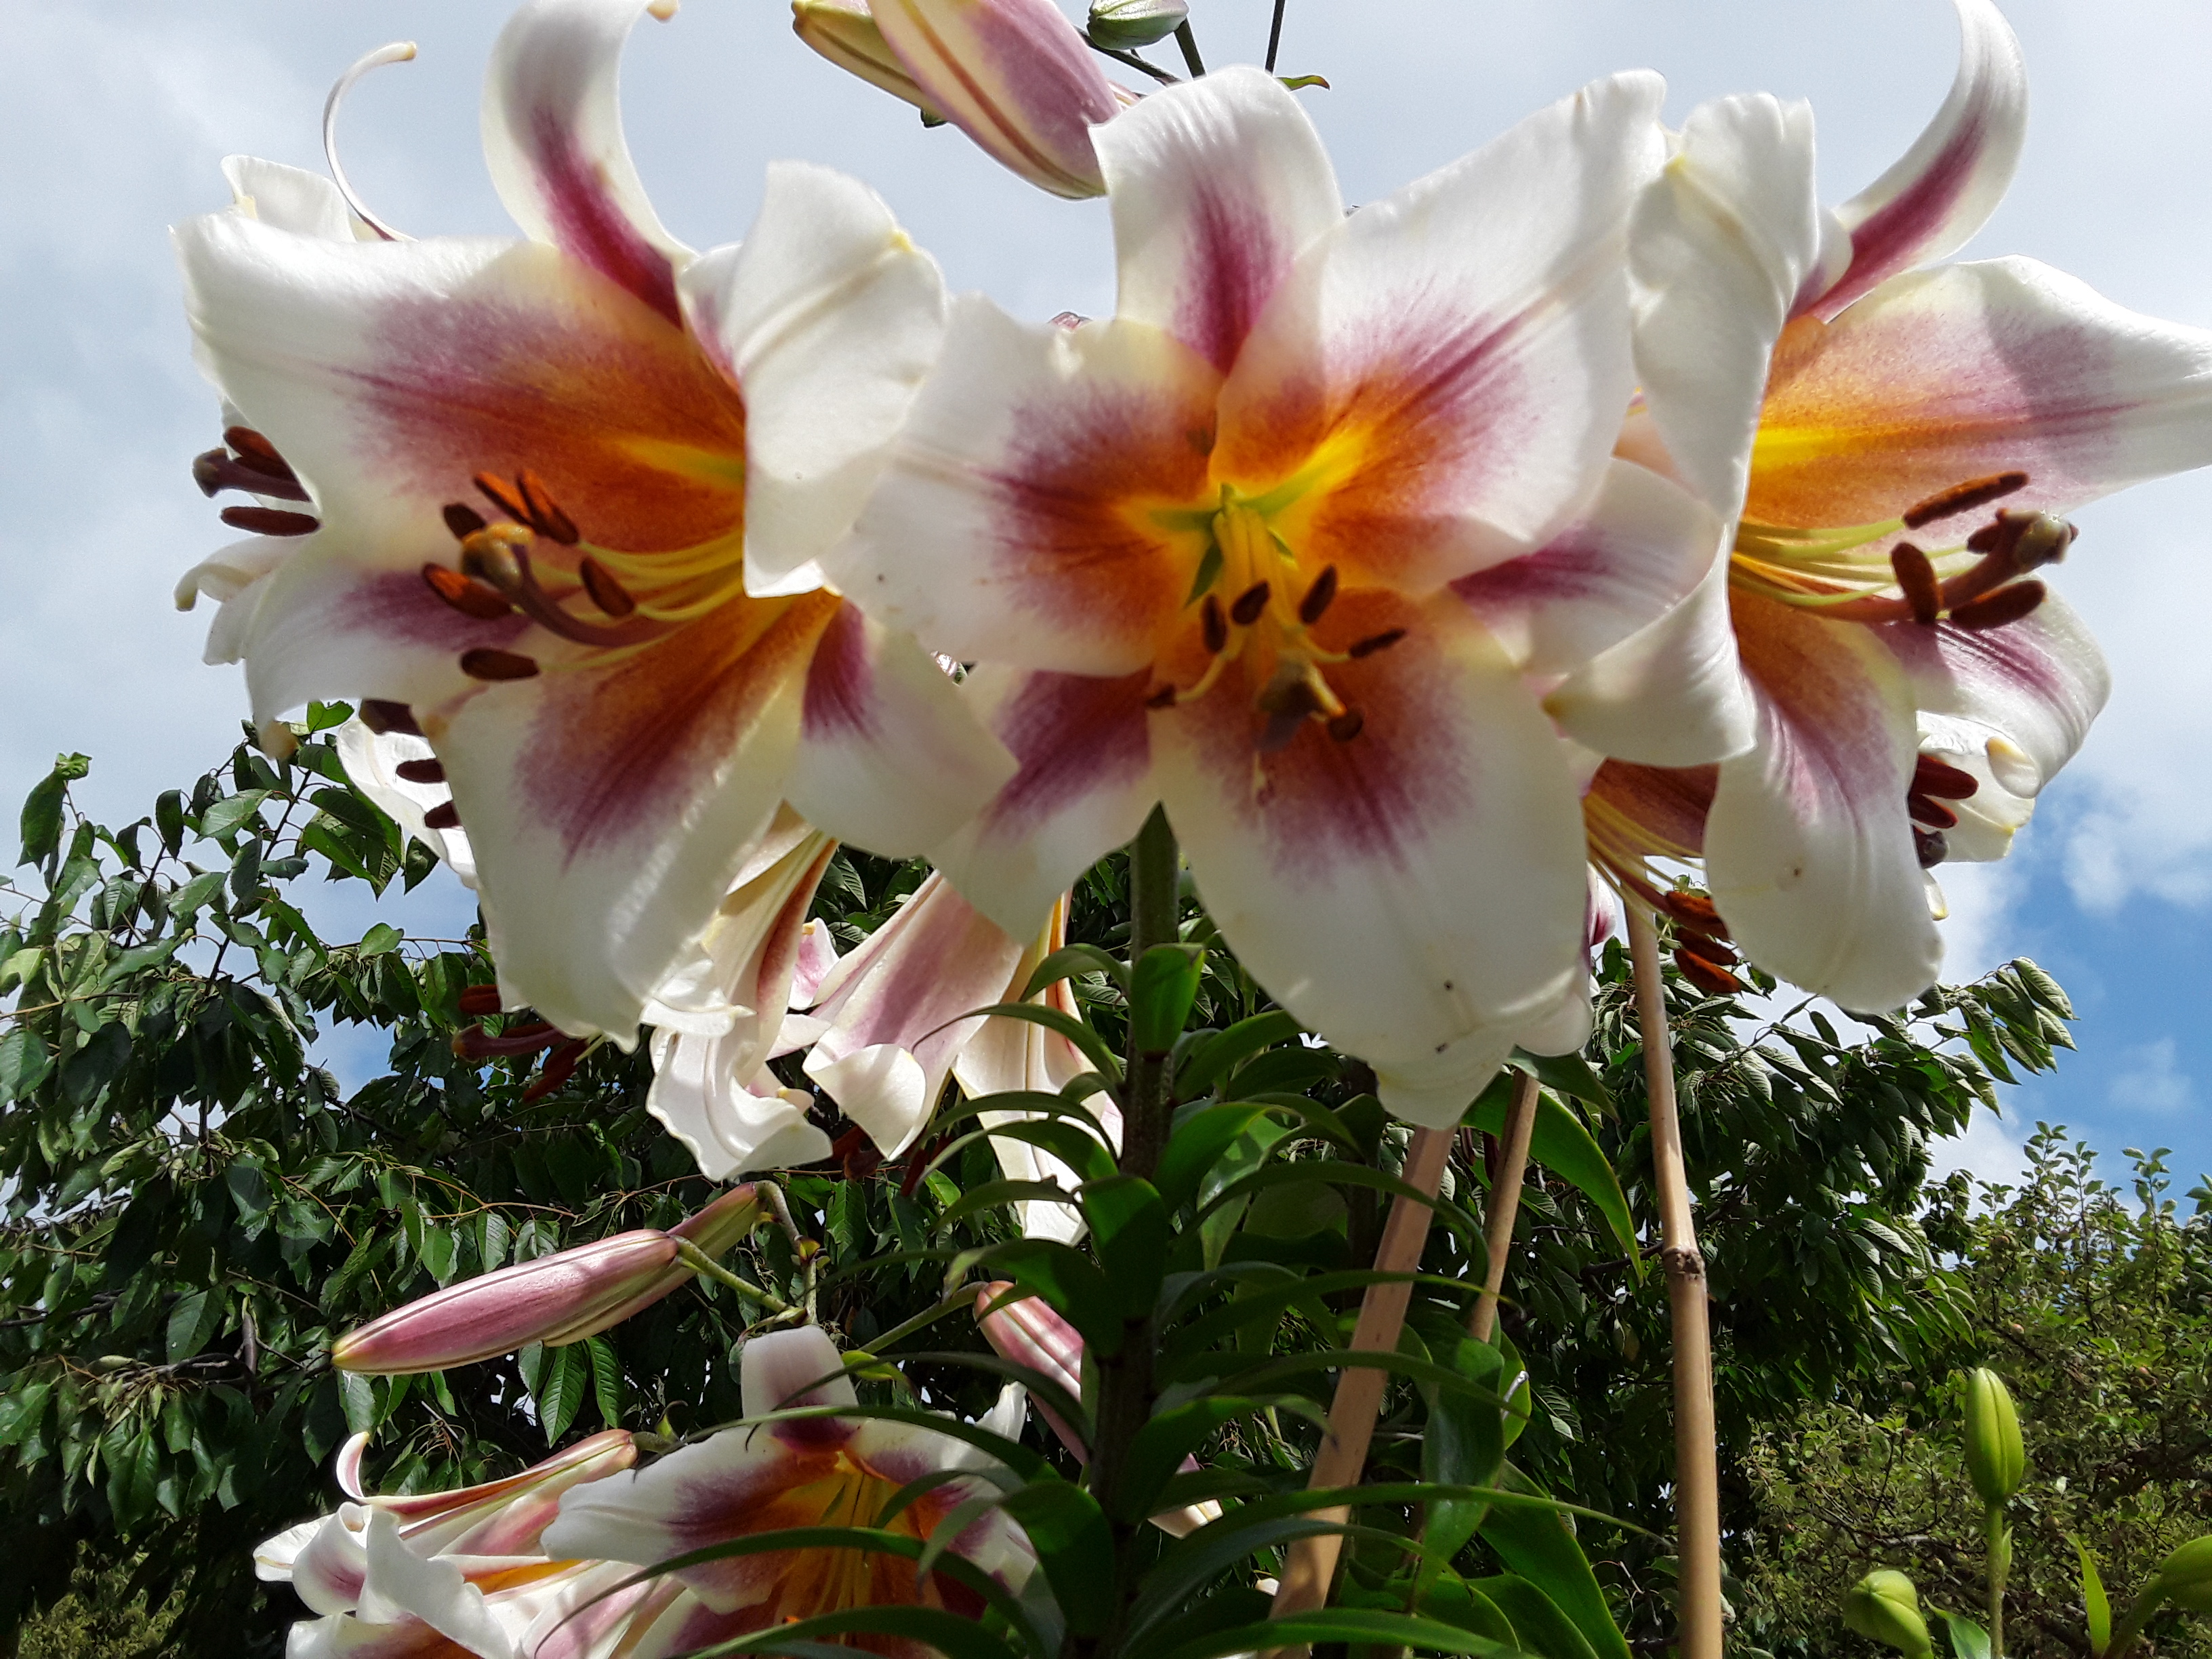
flower, plant, petal, branch, terrestrial plant, sky, flowering plant, Lily order, flower arranging, twig, lily, stargazer lily, floristry, herbaceous plant, peach, floral design, lily family, cut flowers, plant stem, annual plant, pollen, natural landscape, bouquet, tree, amaryllis family, monocotyledon, rhododendron, cattleya